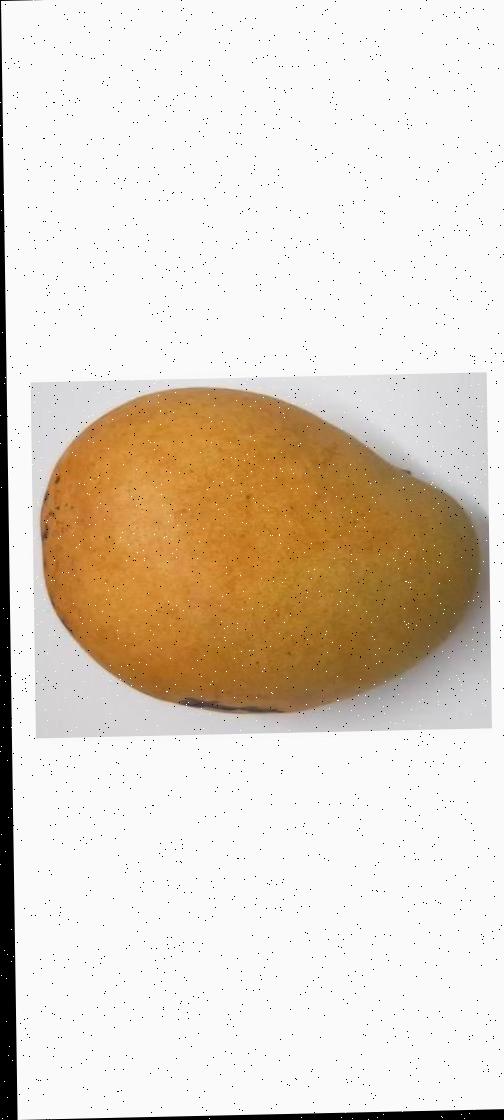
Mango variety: Bari-11